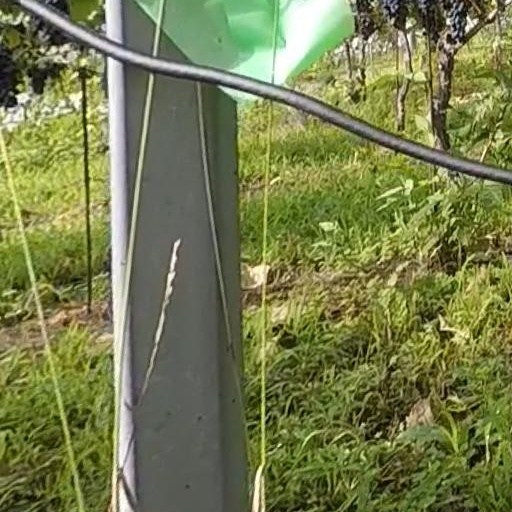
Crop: grape